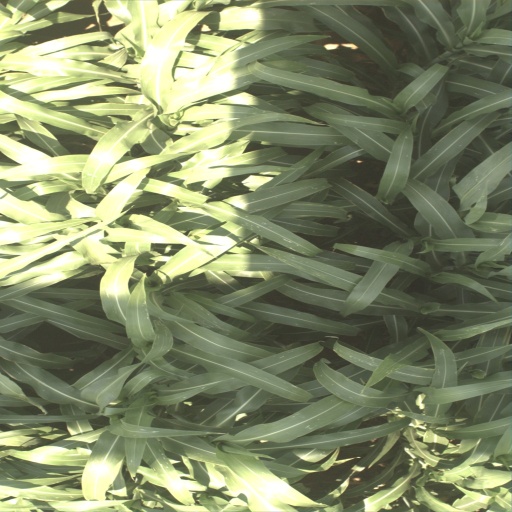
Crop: sorghum